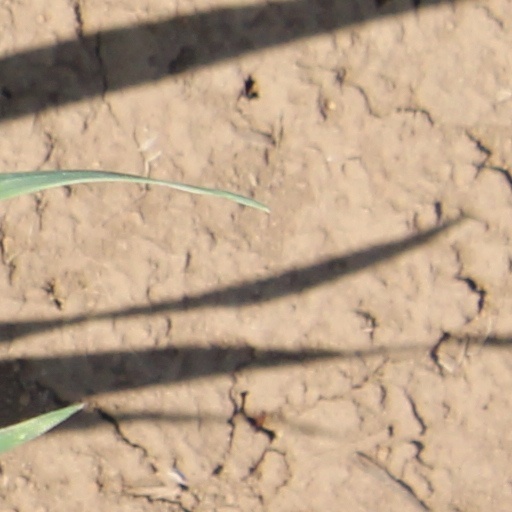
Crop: wheat